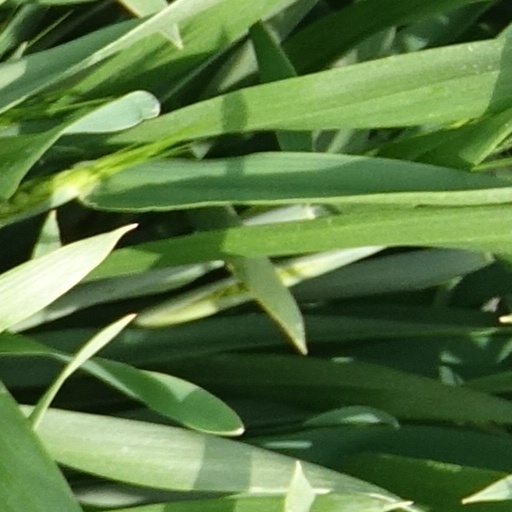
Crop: wheat